Lauttasaari

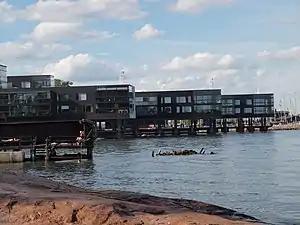
Apartment houses built partially above the sea on the southern shore of Lauttasaari.

The Helsinki metro has two stations in the district, the Lauttasaari and the Koivusaari stations. The Lauttasaari metro station is served by two entrances: one in the Lauttis shopping centre, and one on Gyldenintie.